Đinh dynasty

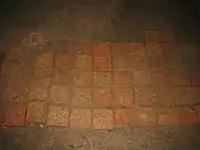
Underground ruins of the Hoa Lư royal palace.

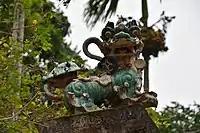
Lion statue in Đinh Tiên Hoàng's temple

In 968, Đinh Bộ Lĩnh established the kingdom of Đại Cồ Việt, relocated the capital to his home in Hoa Lư. At first he styled himself as "Vạn Thắng Vương" (Great Vanquishing King), then proclaimed the title emperor. In 970 Đinh Bộ Lĩnh made his reign era "Thái Bình" (chữ Hán: 太平), issued the coin mining and started the tradition of Vietnamese cash coins. Đinh Bộ Lĩnh established 5 queens. In 971, Đinh Bộ Lĩnh officially published his appointments to the chief court positions. Nguyễn Bặc was placed at the head of the nobility, with the title "Nation Establishing Duke" (Định Quốc Công). Lê Hoàn, a 35-year-old military officer from Ái (Thanh Hoá) was appointed as the commander of the royal army.